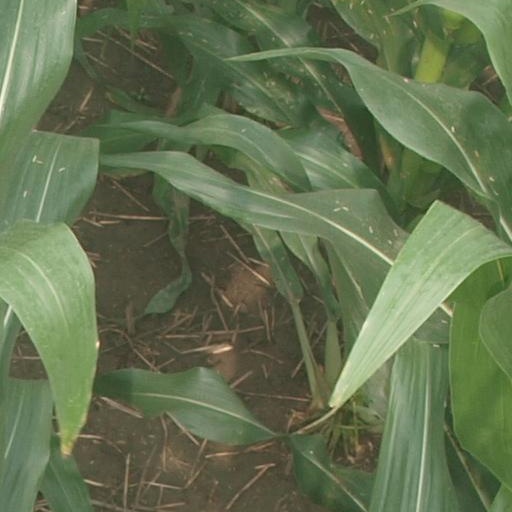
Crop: maize; corn